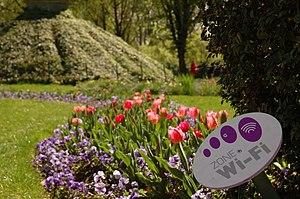
Zone Wi-Fi dans le parc de Bercy, Paris
Une borne Wi-Fi, un point Wi-Fi ou bien un hotspot, est un matériel qui donne accès à un réseau sans fil Wi-Fi permettant aux utilisateurs de téléphones mobiles, de tablettes tactiles ou d'ordinateurs portables de se connecter à Internet. L'accès ainsi fourni peut être gratuit ou payant pour l'utilisateur.